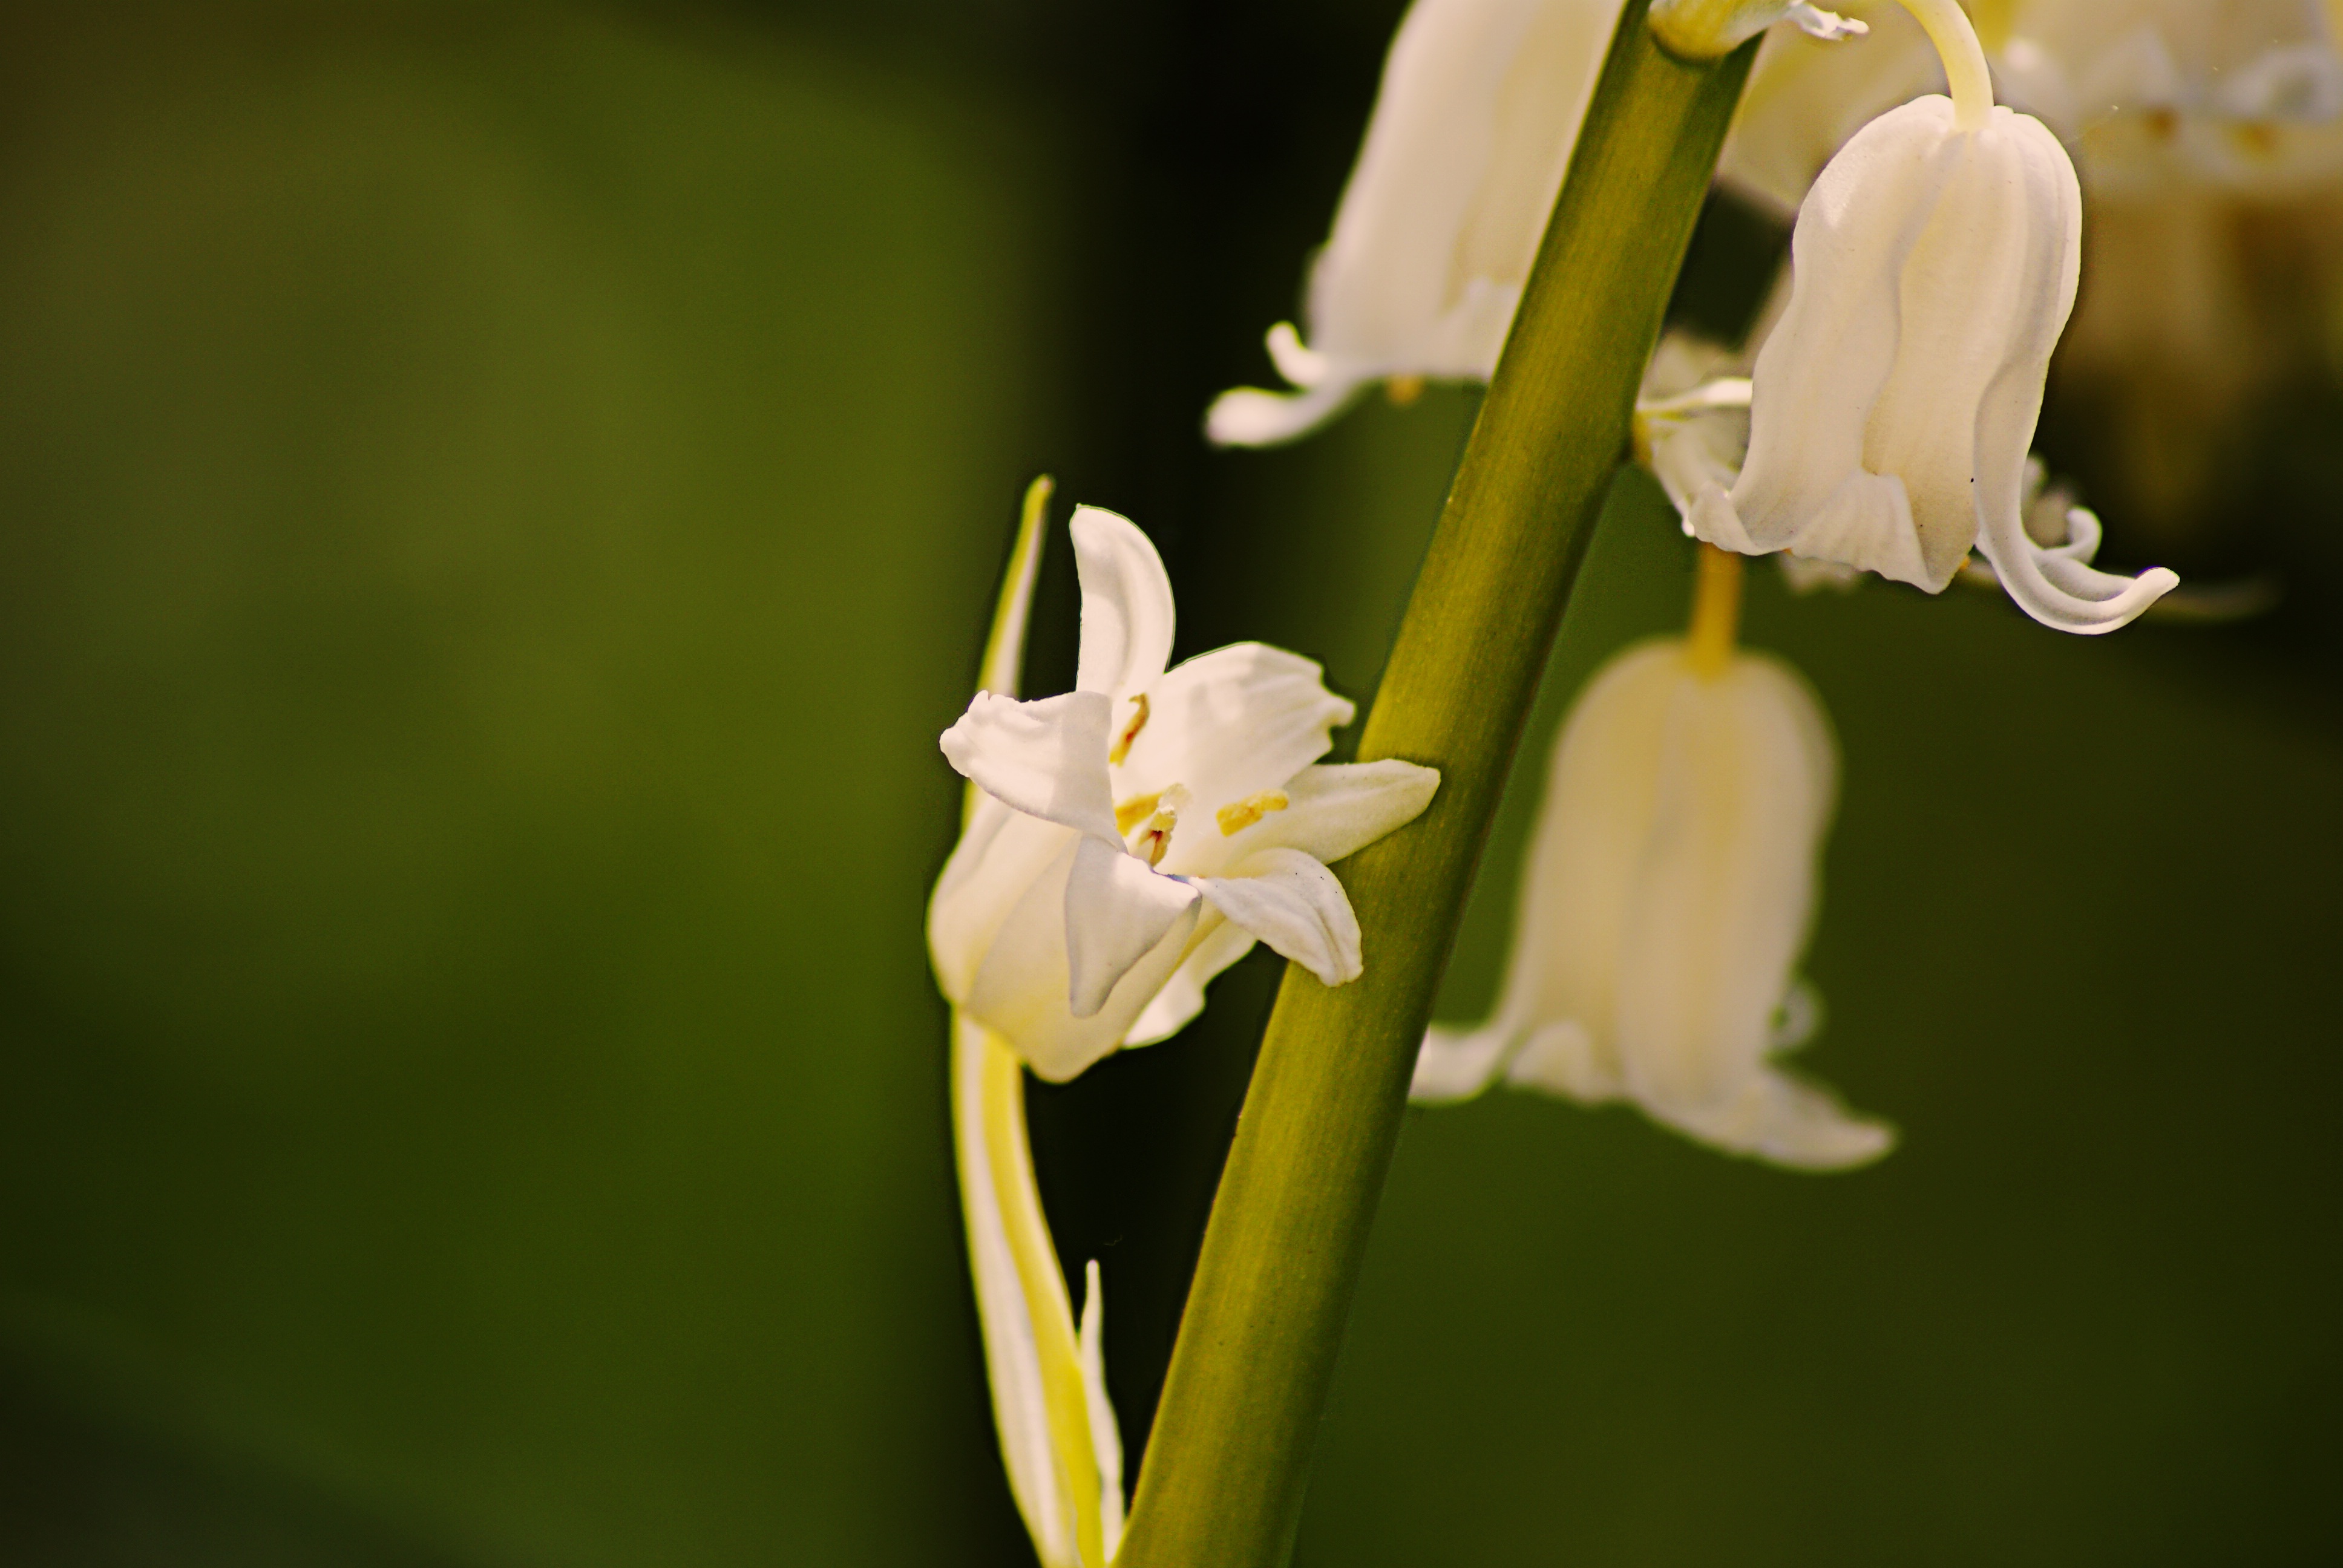
nature, blossom, plant, photography, flower, petal, bell, spring, green, botany, yellow, flora, white flower, orchid, wildflower, close up, sweetness, macro photography, flowering plant, 1 may, sprig of lily of the valley, labour day, plant stem, land plant